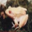
Label: frog